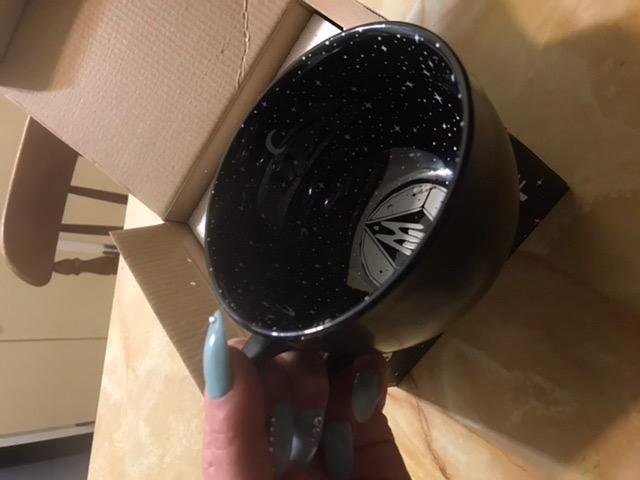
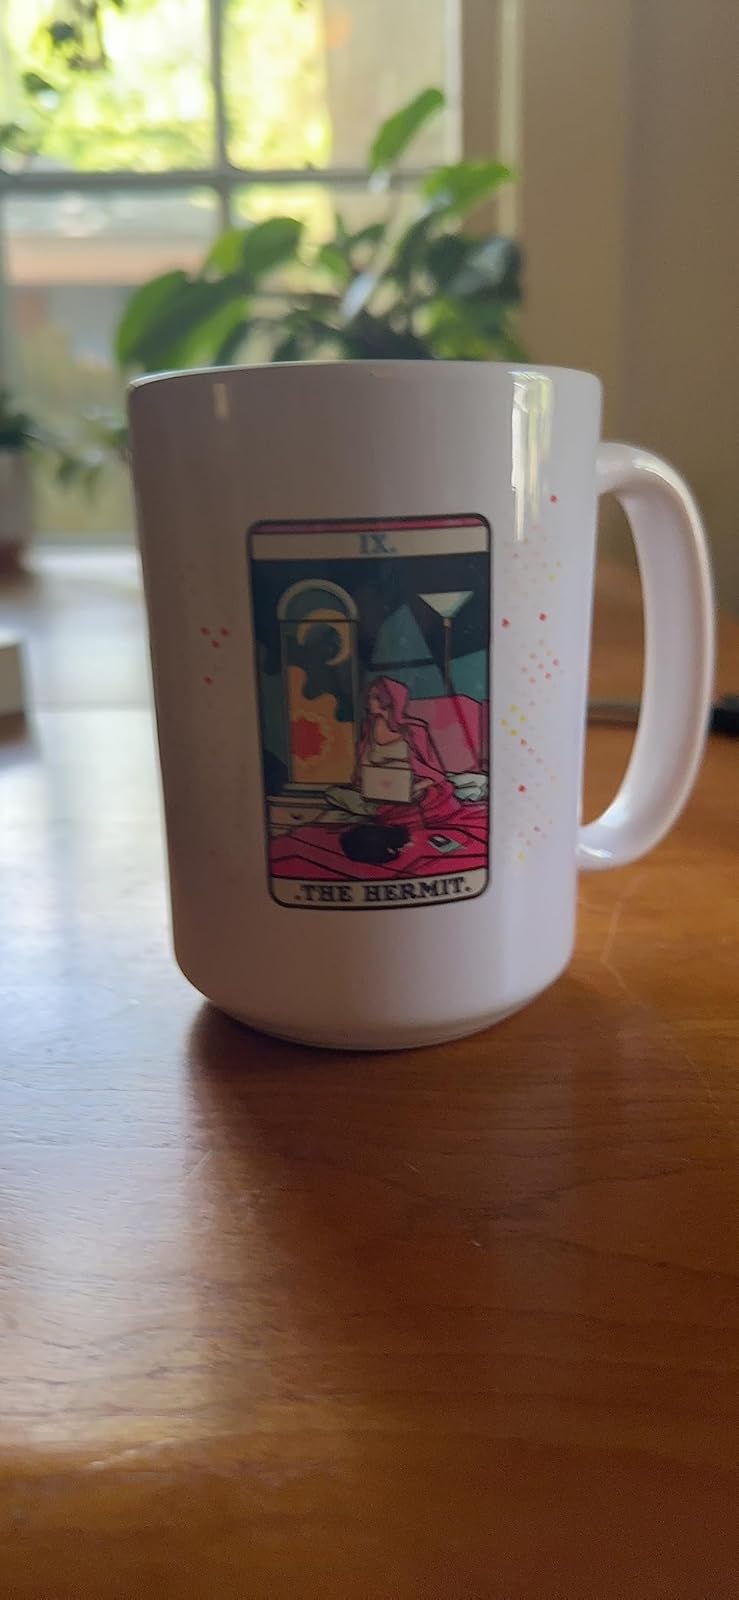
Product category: items_mug
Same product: no